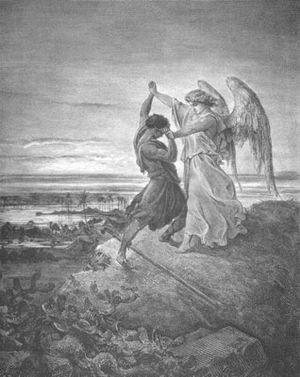
Cet article contient un résumé du Livre de la Genèse, le premier livre de la Torah, et donc de la Bible. Ce livre est fondamental pour le judaïsme, le christianisme, mais aussi l'Islam.
Vayishla'h ou Vayishlah est la huitième parasha du cycle annuel juif de lecture de la Torah.